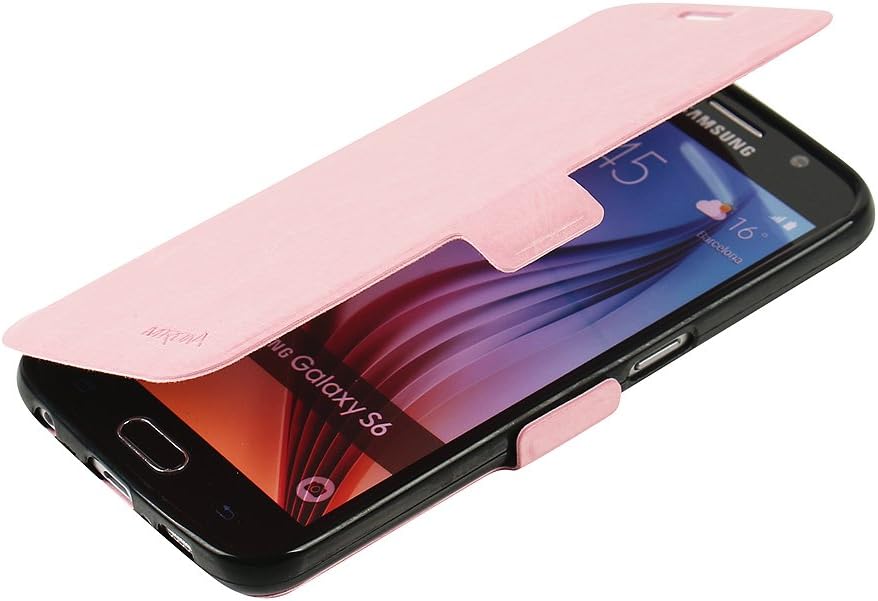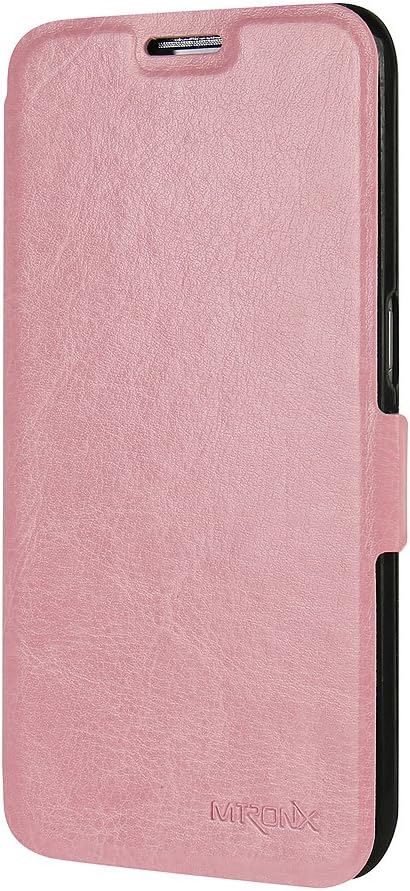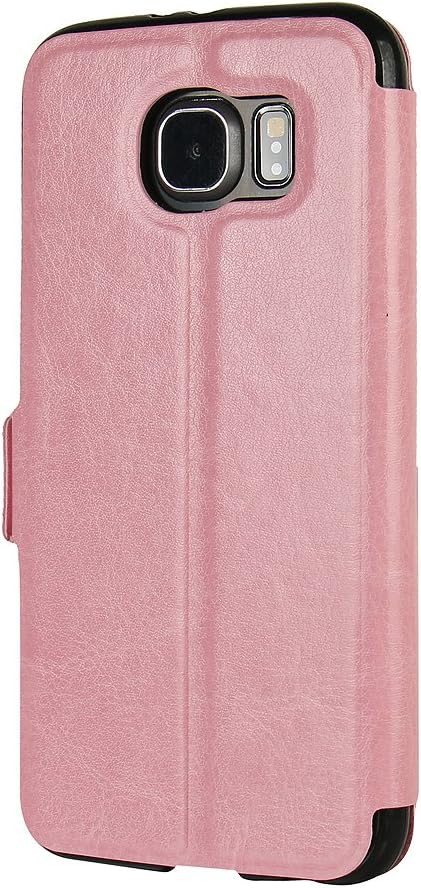
S6 Case, Galaxy S6 Case, MTRONX Magnetic Ultra Folio Flip Slim Premium PU Leather Soft TPU Wallet Case Cover Pouch with Stand and Card Slot for Samsung Galaxy S6 - Pink(MSC-PK)
Category: Cell Phones & Accessories
Features: 1. Easy to install, remove and access to all functions of your mobile phone 2. Magnetic snap-design keeps phone secure when not use  3. Stand design allows your phone to sit horizontal position for hands free watching movies, video, pictures and more  4. [Card Slot] Synthetic leather wallet case,includes slots to store your credit card / business card  5. Premium case [outer(premium PU leather) + inner(soft inner TPU)] is perfectly manufactured to fit and compliment the mold of your mobile phone. 6. Against unwanted bumps, scratches, bruises or stains. 7. Material: Synthetic Leather / Plastic Note: * Mobile Phone Not included in the package Compatible with: Samsung Galaxy S6 Package Contents 1 x Synthetic Leather Case
Features: Brand: MTRONX (Professional Accessories for Smartphones); Easy to install, remove and access to all functions of your Samaung Galaxy S6 | Magnetic snap-design keeps phone secure when not use. Against unwanted bumps, scratches, bruises or stains. | Stand design allows your phone to sit horizontal position for hands free watching movies, video, pictures and more | [Card Slot] Synthetic leather wallet case,includes slots to store your credit card / business card | Premium case [outer(premium PU leather) + inner(soft inner TPU)] is perfectly manufactured to fit and compliment the mold of your mobile phone.